Zikaron BaSalon

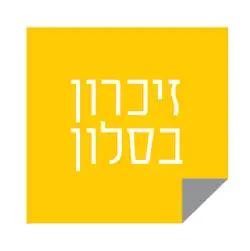
"Zikaron BaSalon" logo

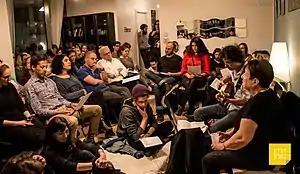
"Zikaron BaSalon" event

Zikaron BaSalon (Hebrew: זיכרון בסלון, lit. "A memory in the livingroom") is a social initiative of informal gatherings in private homes in Holocaust Remembrance Day, in which on the eve of Holocaust Remembrance Day, or in the days leading up to it, participants listen together to the testimonies of Holocaust survivors and descendants of Holocaust survivors, share songs, readings and thoughts and hold open discussions. Hundreds of thousands of such gatherings events are held in private salons, in Israel and abroad on that day.